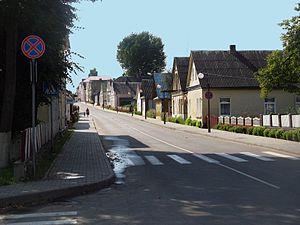
Iwie ou Ivie est une ville de la voblast de Hrodna ou oblast de Grodno, en Biélorussie, et le centre administratif du raïon d'Iwie. Sa population s'élevait à 7 630 habitants en 2017.